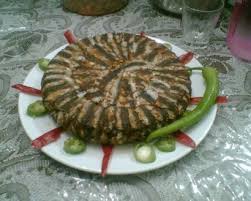
Yemek: hamsi